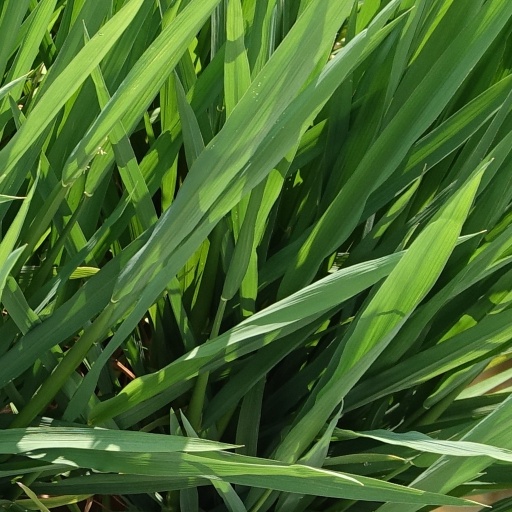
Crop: rice